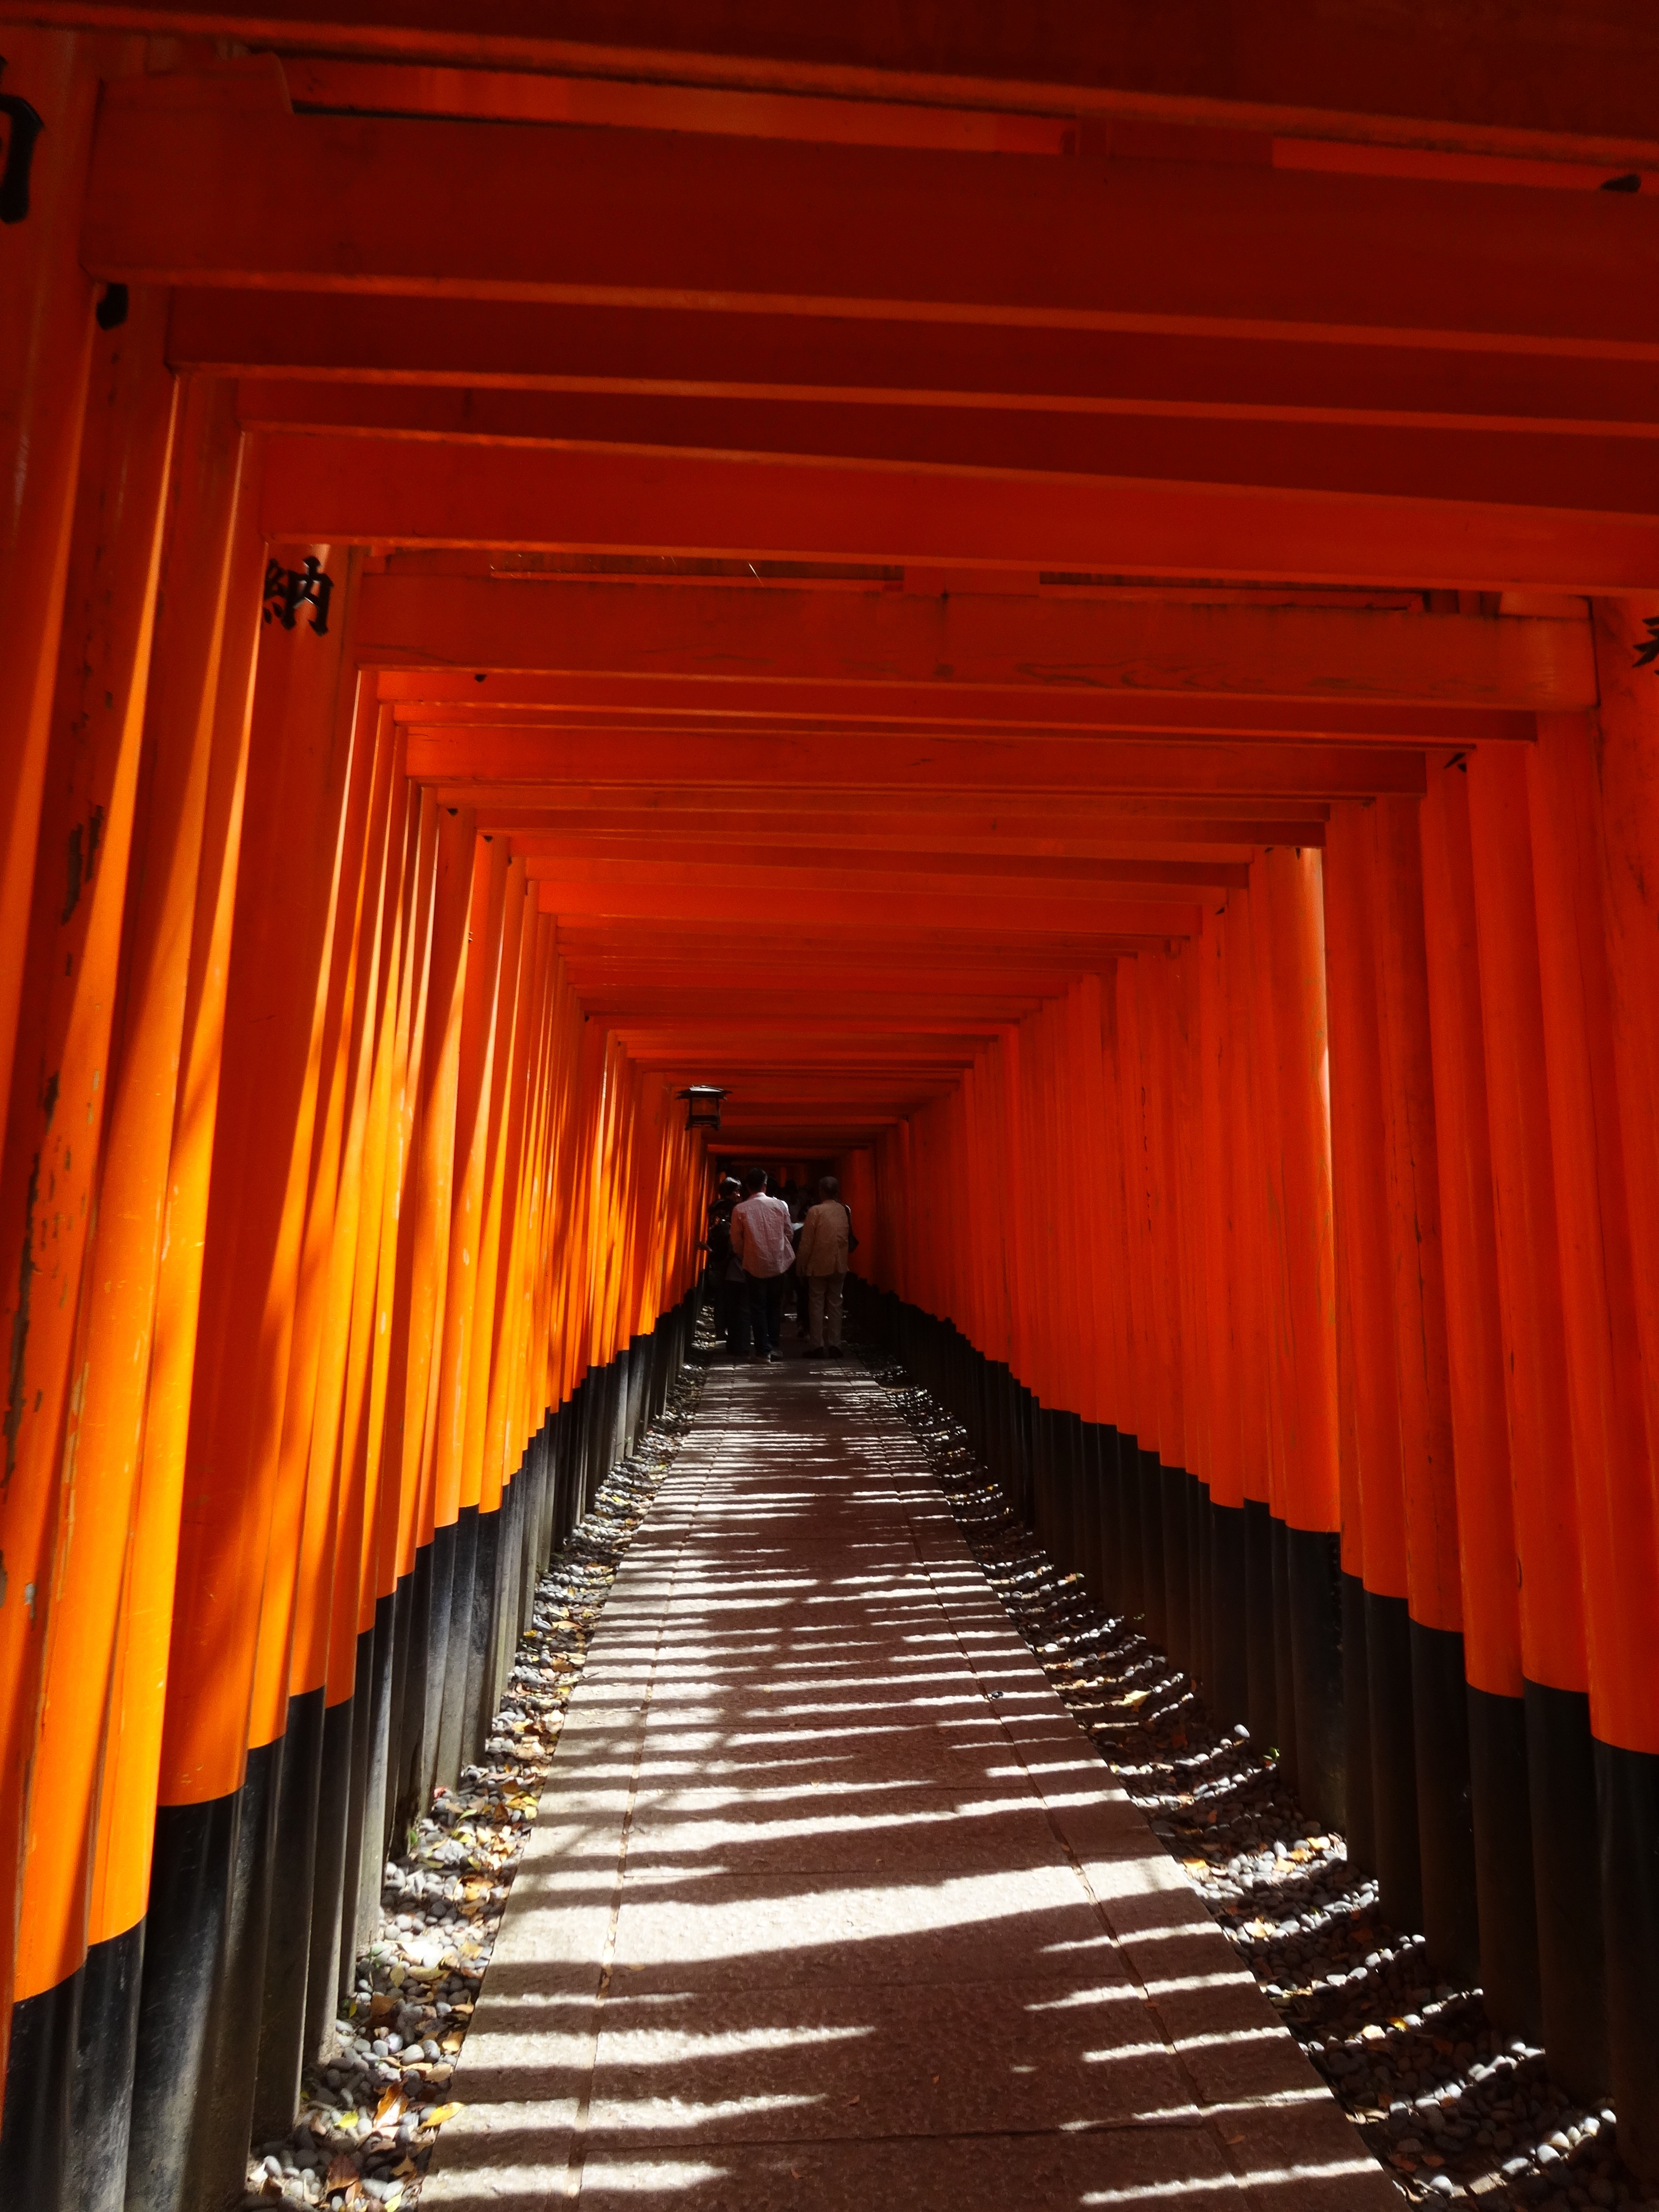
light, wood, auditorium, line, red, color, tourism, interior design, stage, symmetry, torii, kyoto, fushimi inari taisha shrine, senbon torii